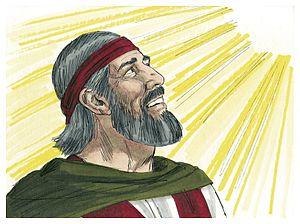
Illustration biblique du livre de la Exode chapitre 6 עברית: 6 האיור המקראי של change me! פרק हिन्दी: {{{hi}}} अध्याय change me! की पुस्तक की बाइबिल चित्रण Bahasa Indonesia: Ilustrasi Alkitab dari Kitab Keluaran pasal 6 Italiano: Illustrazione biblica del libro della change me! Capitolo 6 日本語: change me!6章の本の聖書の実例 Jawa: Ilustrasi Alkitab saking Kitab Pangentasan pasal 6 한국어: change me! 6 장 장부의 성경 그림 Bahasa Melayu: Ilustrasi Alkitab dari Kitab Keluaran pasal 6